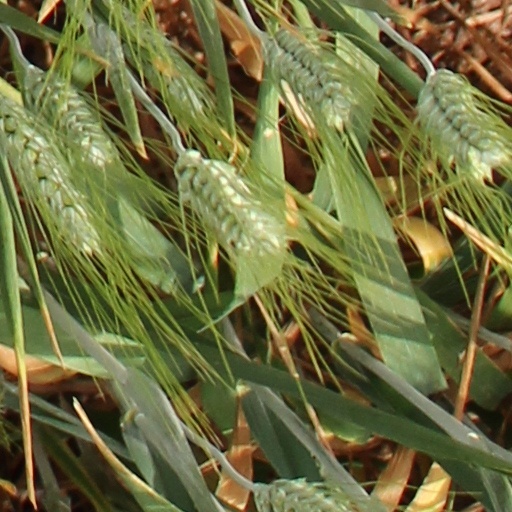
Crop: wheat